Triggermen

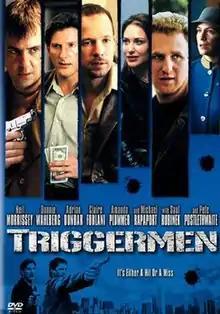
Film poster

Triggermen is a 2002 crime comedy film written by Tony Johnston and Mark Thomas and directed by John Bradshaw for First Look International. Starring Pete Postlethwaite, Neil Morrissey, Adrian Dunbar, and Donnie Wahlberg, the film had festival and video screenings in 2002 and 2003 before its DVD premiere in 2004 and television releases in 2007 and 2008. Set in Chicago, the film was shot in Toronto.